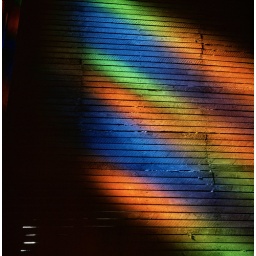
Light from a stained glass window in a vacant and gutted Victorian home.